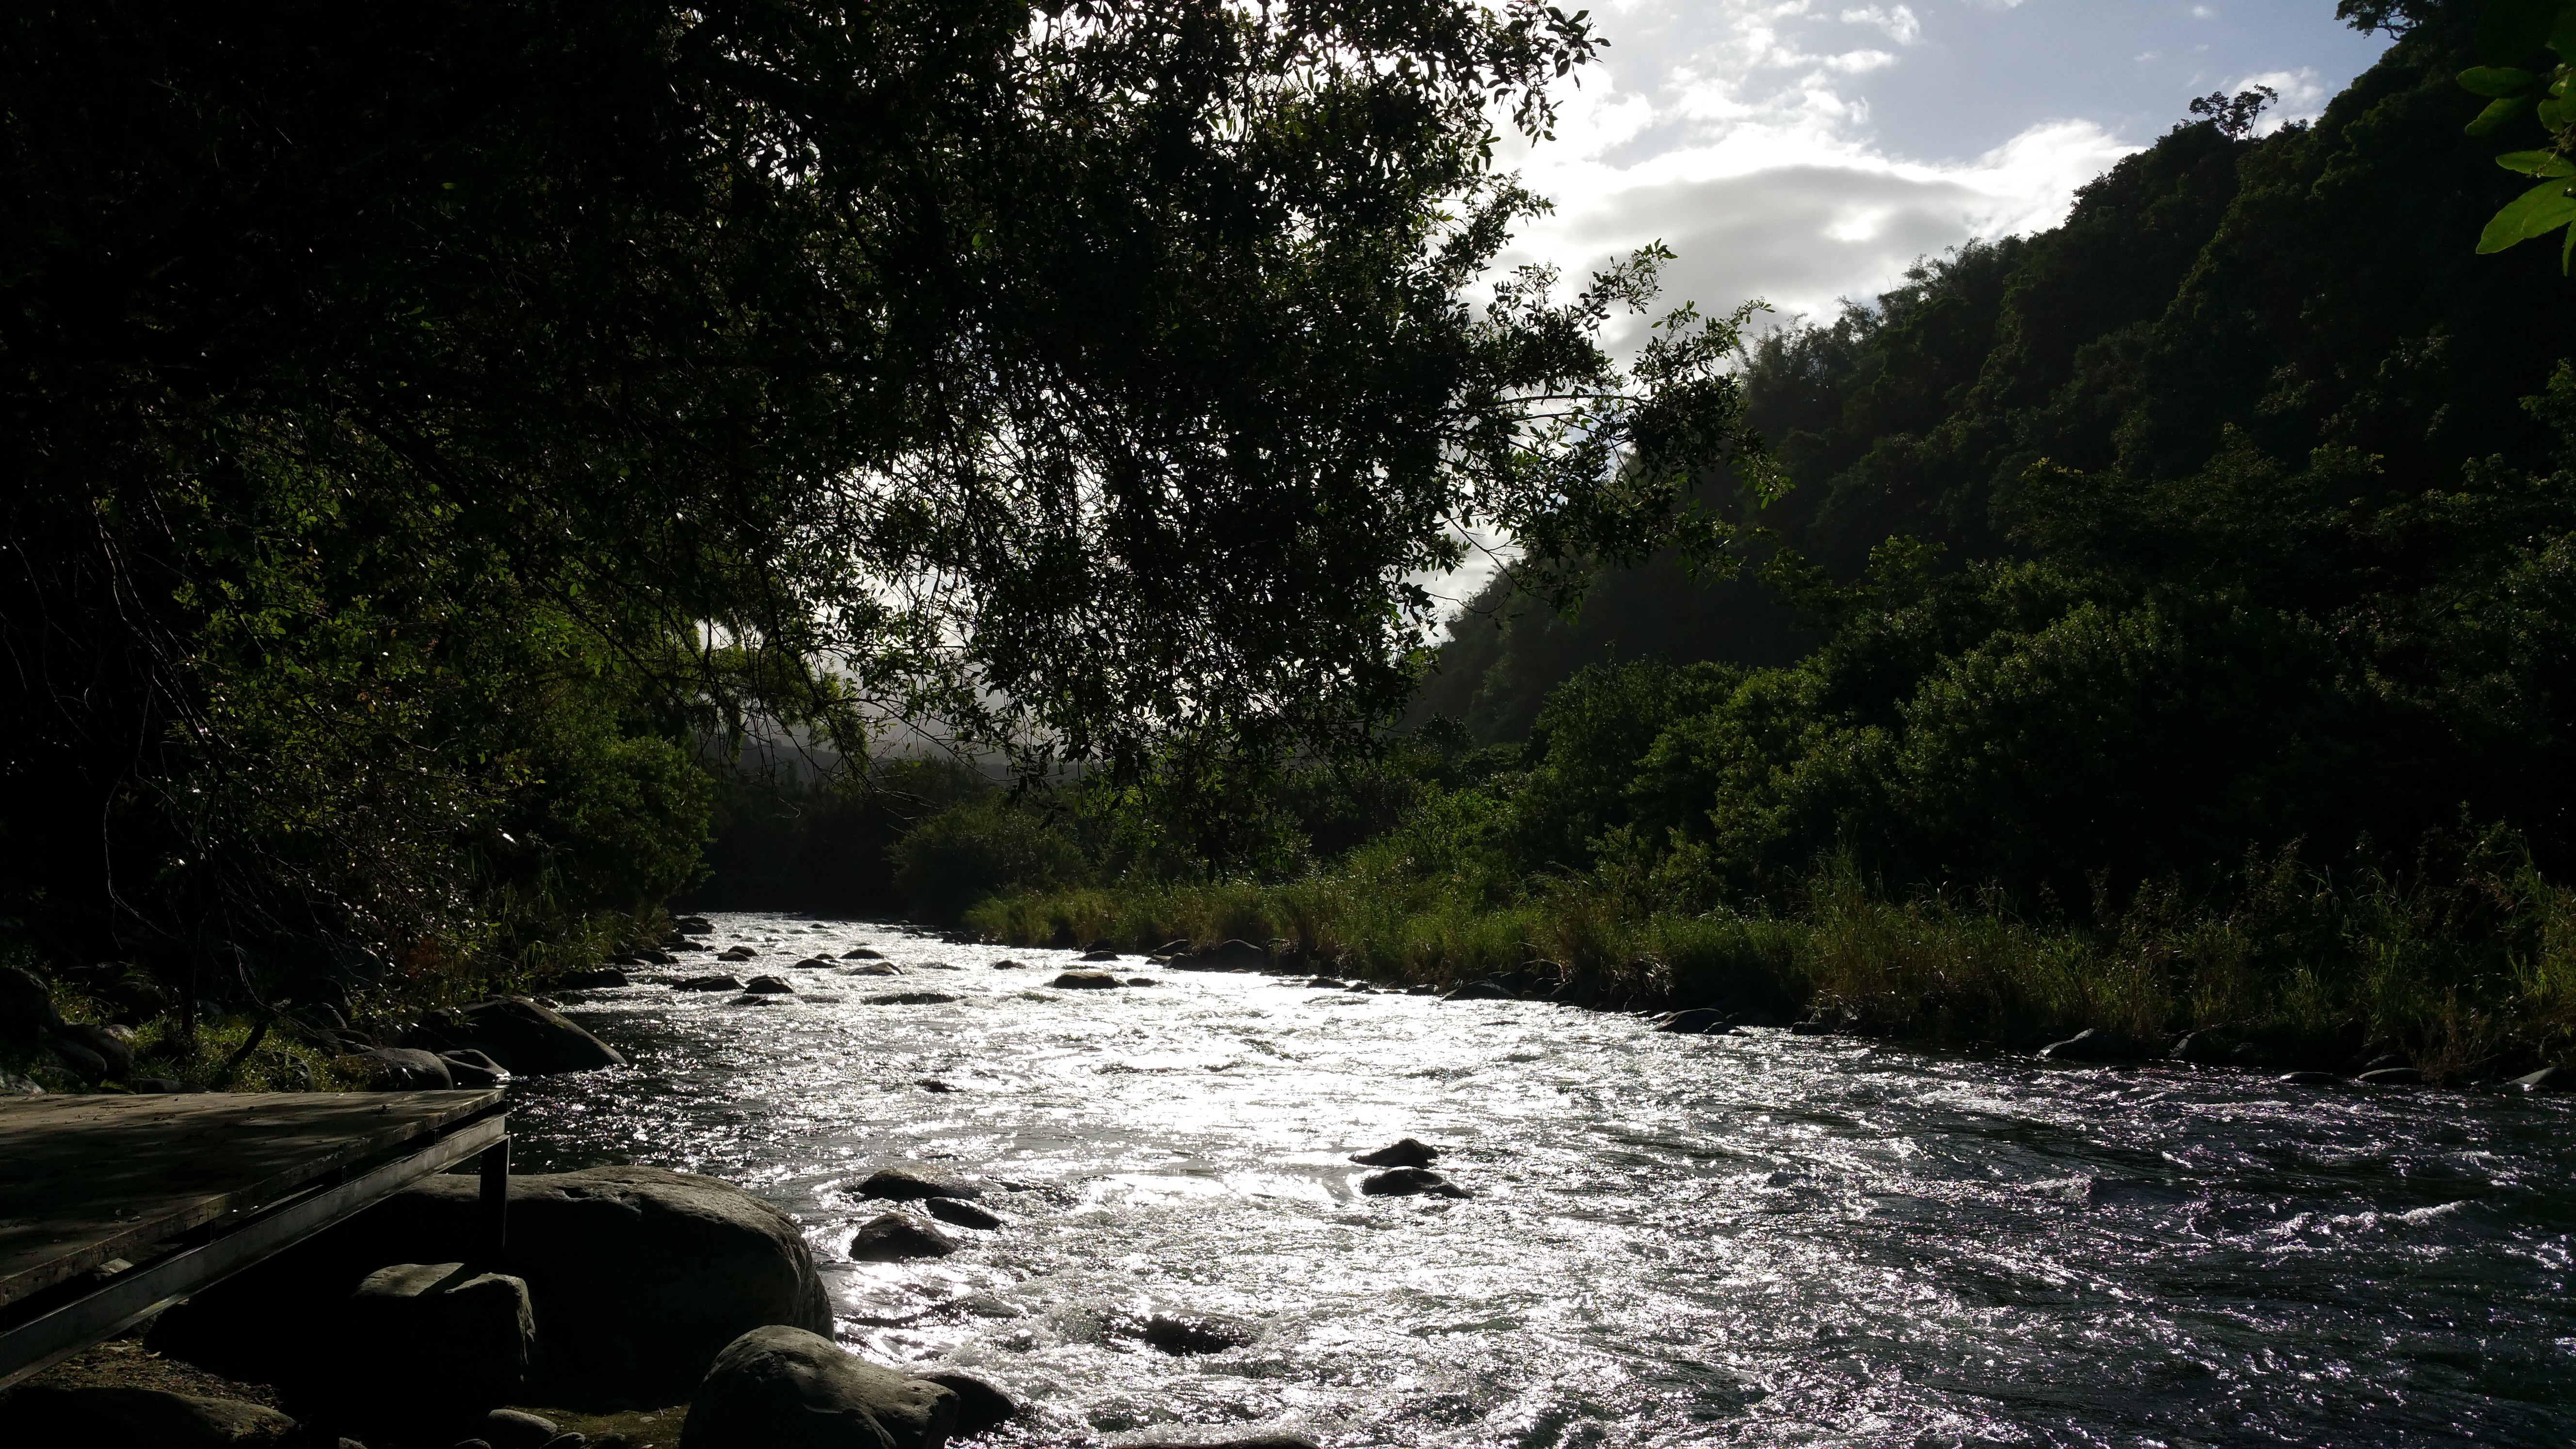
landscape, tree, water, nature, forest, rock, wilderness, mountain, river, valley, stream, jungle, rapid, body of water, water feature, landform, geographical feature